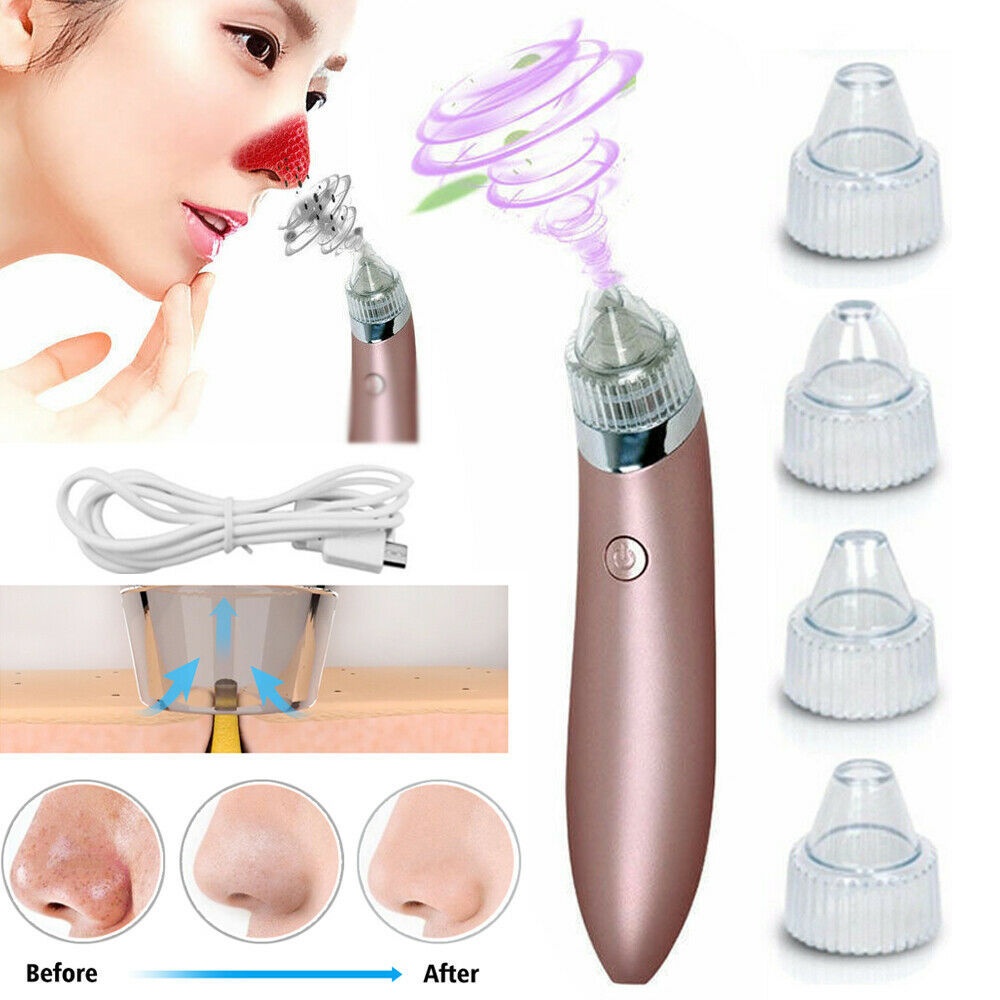
Electric Blackhead Vacuum Pore Cleaner Acne Pimple Remover Strong Suction Tool Electric Blackhead Remover Pore Vacuum Suction Diamond Dermabrasion Face Cleaner
Feature: Can be used to remove blackhead, acne and clean face deeply and it is suitable for treating dry skin, sagging skin, dull skin and also wrinkles, increasing blood circulation in the skin. Vacuum function cleans dirty pores through suction and increases blood circulation in the skin. Comes with 4 changeable beauty heads, which can offer different functions and offer a deeper clean for your facial skin. 2 levels adjustable suction makes it suitable for different skin. Plug-in Use by USB cable, easy and convenient Helps remove the pores, blackheads, wrinkles on your face and keep your skin clean, making skin smooth to be rejuvenated. 4 Replace Heads: A:2 Big Circular Hole Head: With strong suction, it can remove blackhead effectively, promoting blood and lymphatic circulation, letting the skin rejuvenate again. Can be applied to blackheads and V face. Using area: Any area on face except around the eyes. B:Small Circular Hole Head: Suction is weak, which can be used to remove blackhead at the sensitive area. Using area: Can be used on sensitive area such as: the area around the eyes. C:Oval Hole Head: Firming skin, removing fine wrinkles, increasing skin elasticity. Suitable for canthus, the corner of mouth and other areas where easy to have fine lines to prevent the growing of wrinkles. Using area: Can be used on sensitive area, such as, the area around the eyes, the corner of mouth and also other areas. How to use the device: Step 1: You need use a facial steamer or hot towel for 10minutes to warm your face and open up your facial pores. Step 2: When you are using this device,please do not stay at one spot overe 3s。 Remember that move the machine around in a direction along the way(do not move back and forth) Step 3: Please use a cold towel or cold mask to close your facial pores and after that apply face moisturizers. Our normal delivery time is 1-3 working days, which is not 100% guaranteed. The normal delivery time is about one week. Due to some uncontrollable reasons, if the logistics are not updated in time, please contact us. After the order number is uploaded, we do not accept refunds due to the lack of updates in logistics. If it has not been updated for more than 7 days, you can apply for a dispute. We will deal with it according to the actual situation. We do not accept orders from platforms such as TEMU, eBay, etc.
Brand: popmarket
Category: Health & Beauty > Personal Care > Cosmetics > Cosmetic Tools > Skin Care Tools > Skin Care Extractors